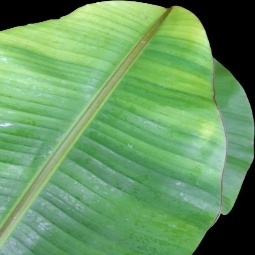
Label: Iron